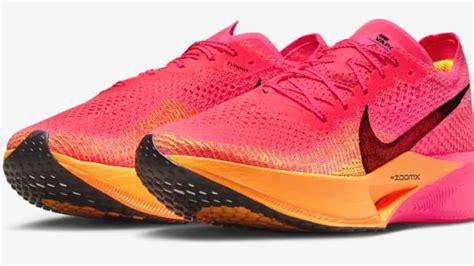
Brand: Nike
Model: Invincible 3